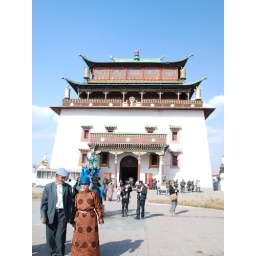
Traditional dress meets snazzy hat in Gaandan Khiid